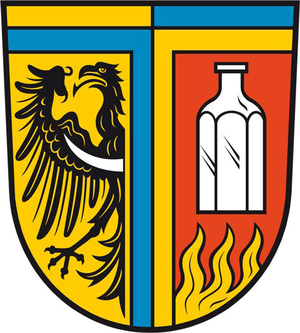
Tschernitz est une commune allemande de l'arrondissement de Spree-Neisse, Land de Brandebourg.